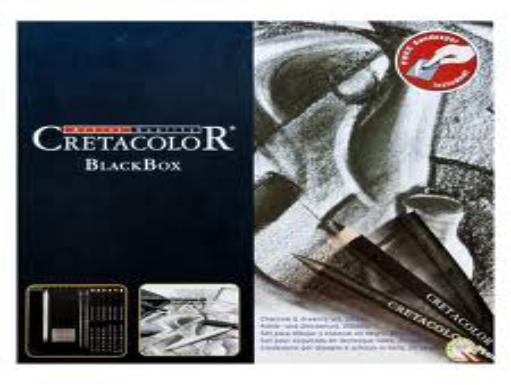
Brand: Cretacolor
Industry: Necessities